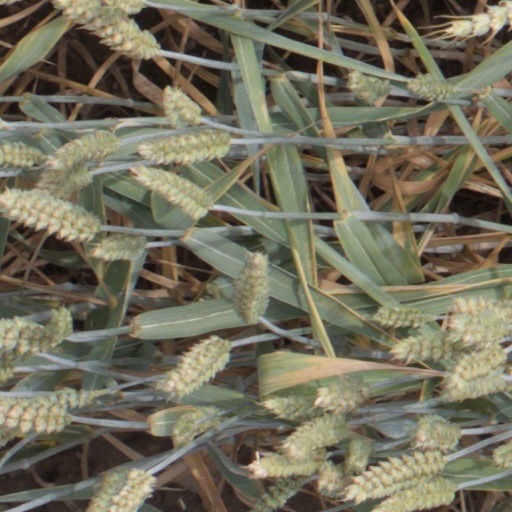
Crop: wheat